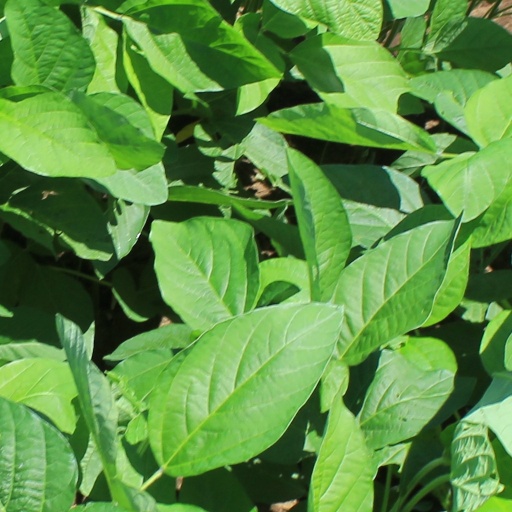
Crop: soybean